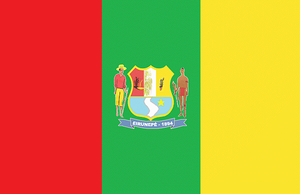
Eirunepé est une municipalité et la préfecture de la microrégion de Juruá, dans la mésorégion sud-ouest de « l’Intérieur » de l’État de l’Amazonas, au Brésil.